Zozibini Tunzi

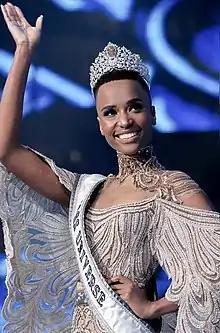
Tunzi in 2020

Zozibini "Zozi" Bolowana (née Tunzi; born 18 September 1993) is a South African model, actress, and beauty pageant titleholder who was crowned Miss Universe 2019. Tunzi had previously been crowned Miss South Africa 2019. She is the third woman from South Africa and the first black South African woman to win the title.